Perennial grain

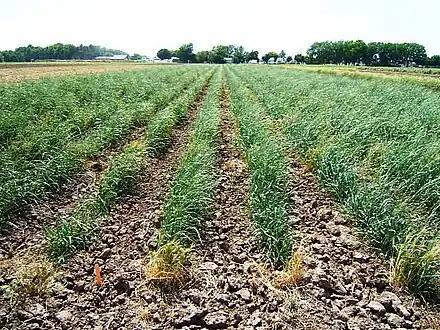
"Thinopyrum intermedium" (intermediate wheatgrass) first year nursery. A 4000-plant breeding nursery in the first year. "Thinopyrum intermedium" is being domesticated as a perennial grain crop.

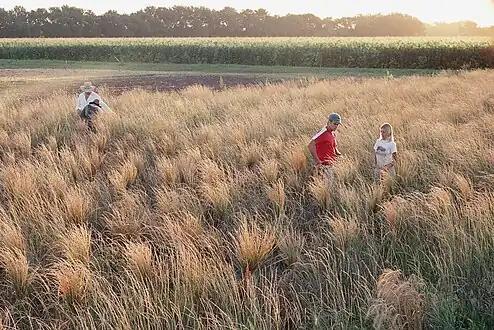
"Thinopyrum intermedium" harvest. Individual plants of "Thinopyrum intermedium" are tied into bundles to be cut and threshed in order to select the plants with the highest yield and largest seed.

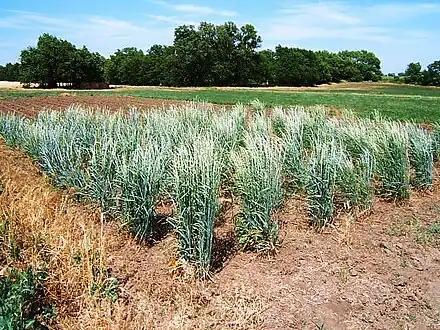
"Thinopyrum intermedium" crossing block. "Thinopyrum intermedium" selected for high grain yield and large seed size planted in a crossing block.

The current agricultural system is predominantly composed of herbaceous annuals. Annual systems depend heavily on tilling and chemical applications, like pesticides and fertilizers, and thus contribute to sustainability issues like erosion, eutrophication and fossil fuel use. The development of perennial grains could improve the sustainability of agriculture. In contrast to annual systems, perennial systems involve plants with deep, long lived roots. A perennial system is not dependent on tilling and could reduce the dependence on chemical applications, build soil health, and sequester carbon.